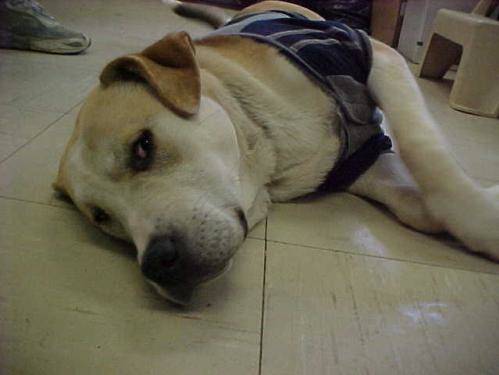
Label: dog